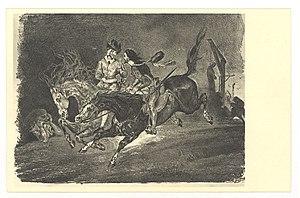
Eugène Delacroix est un peintre français né le 26 avril 1798 à Charenton-Saint-Maurice et mort le 13 août 1863 à Paris.